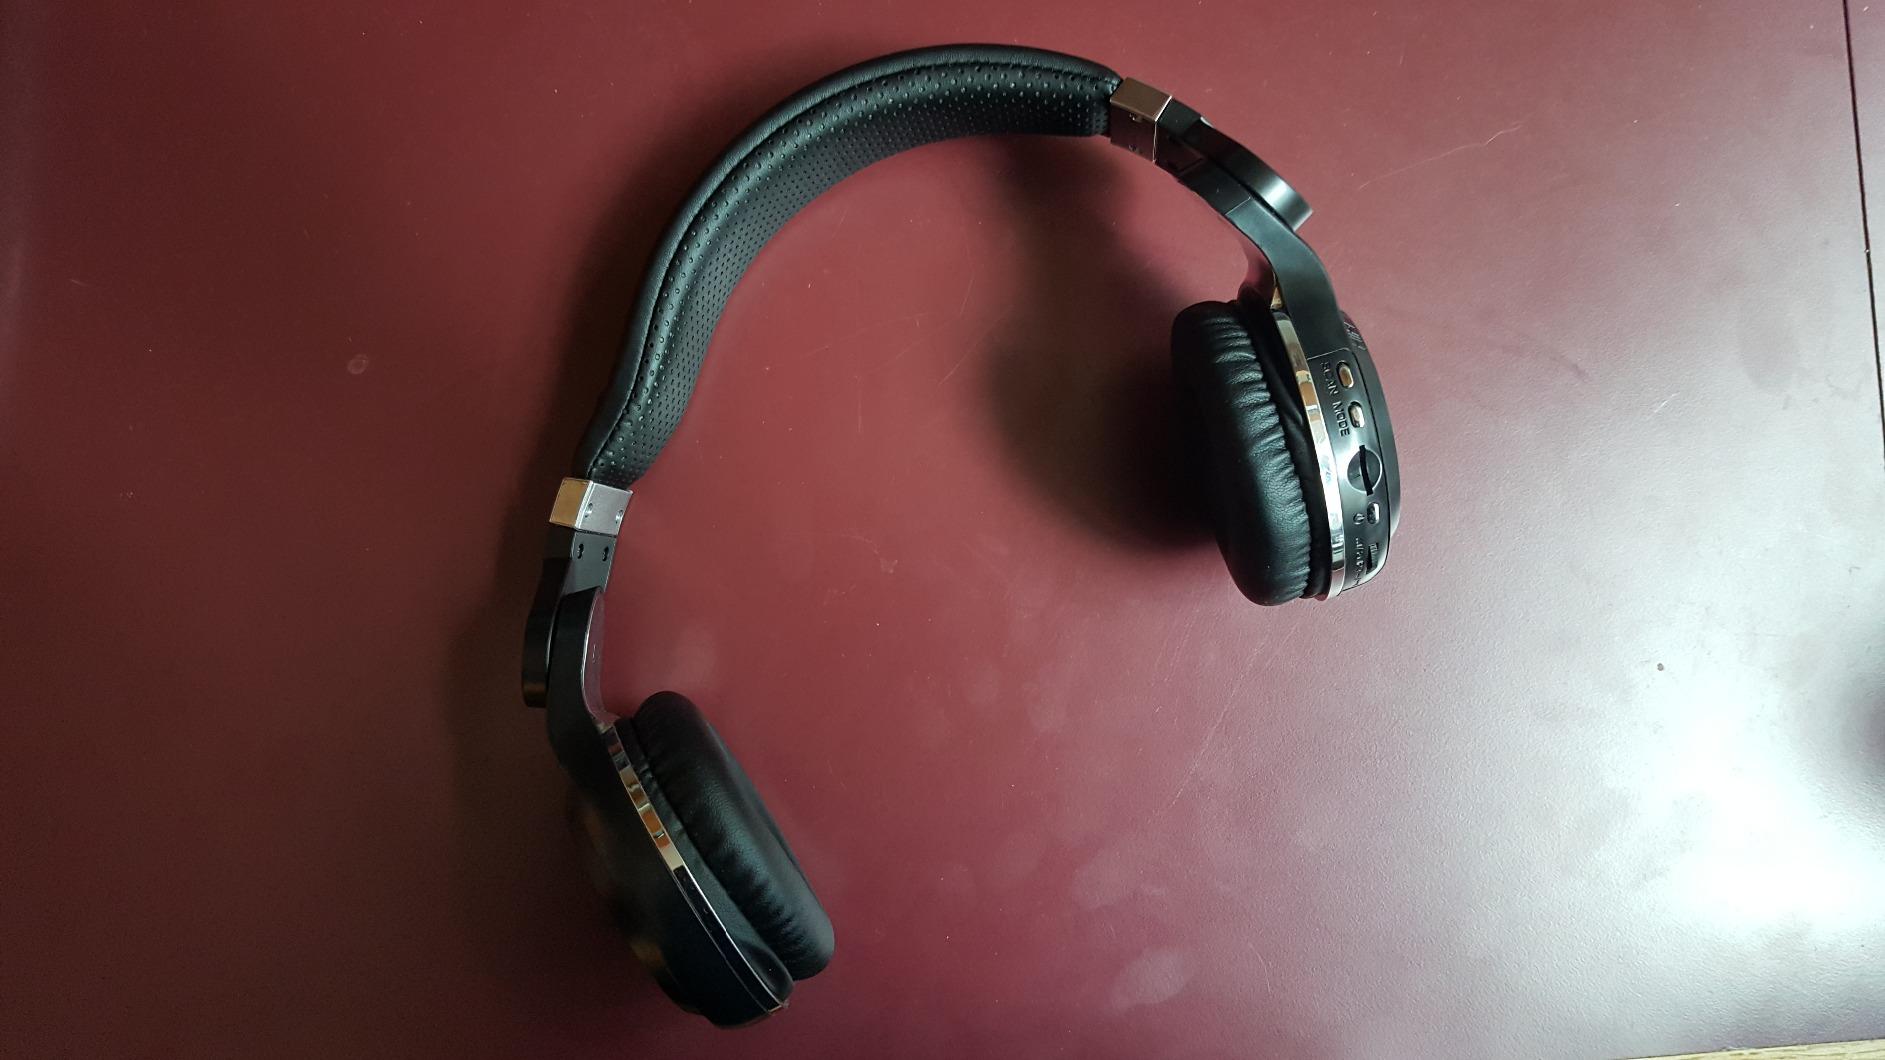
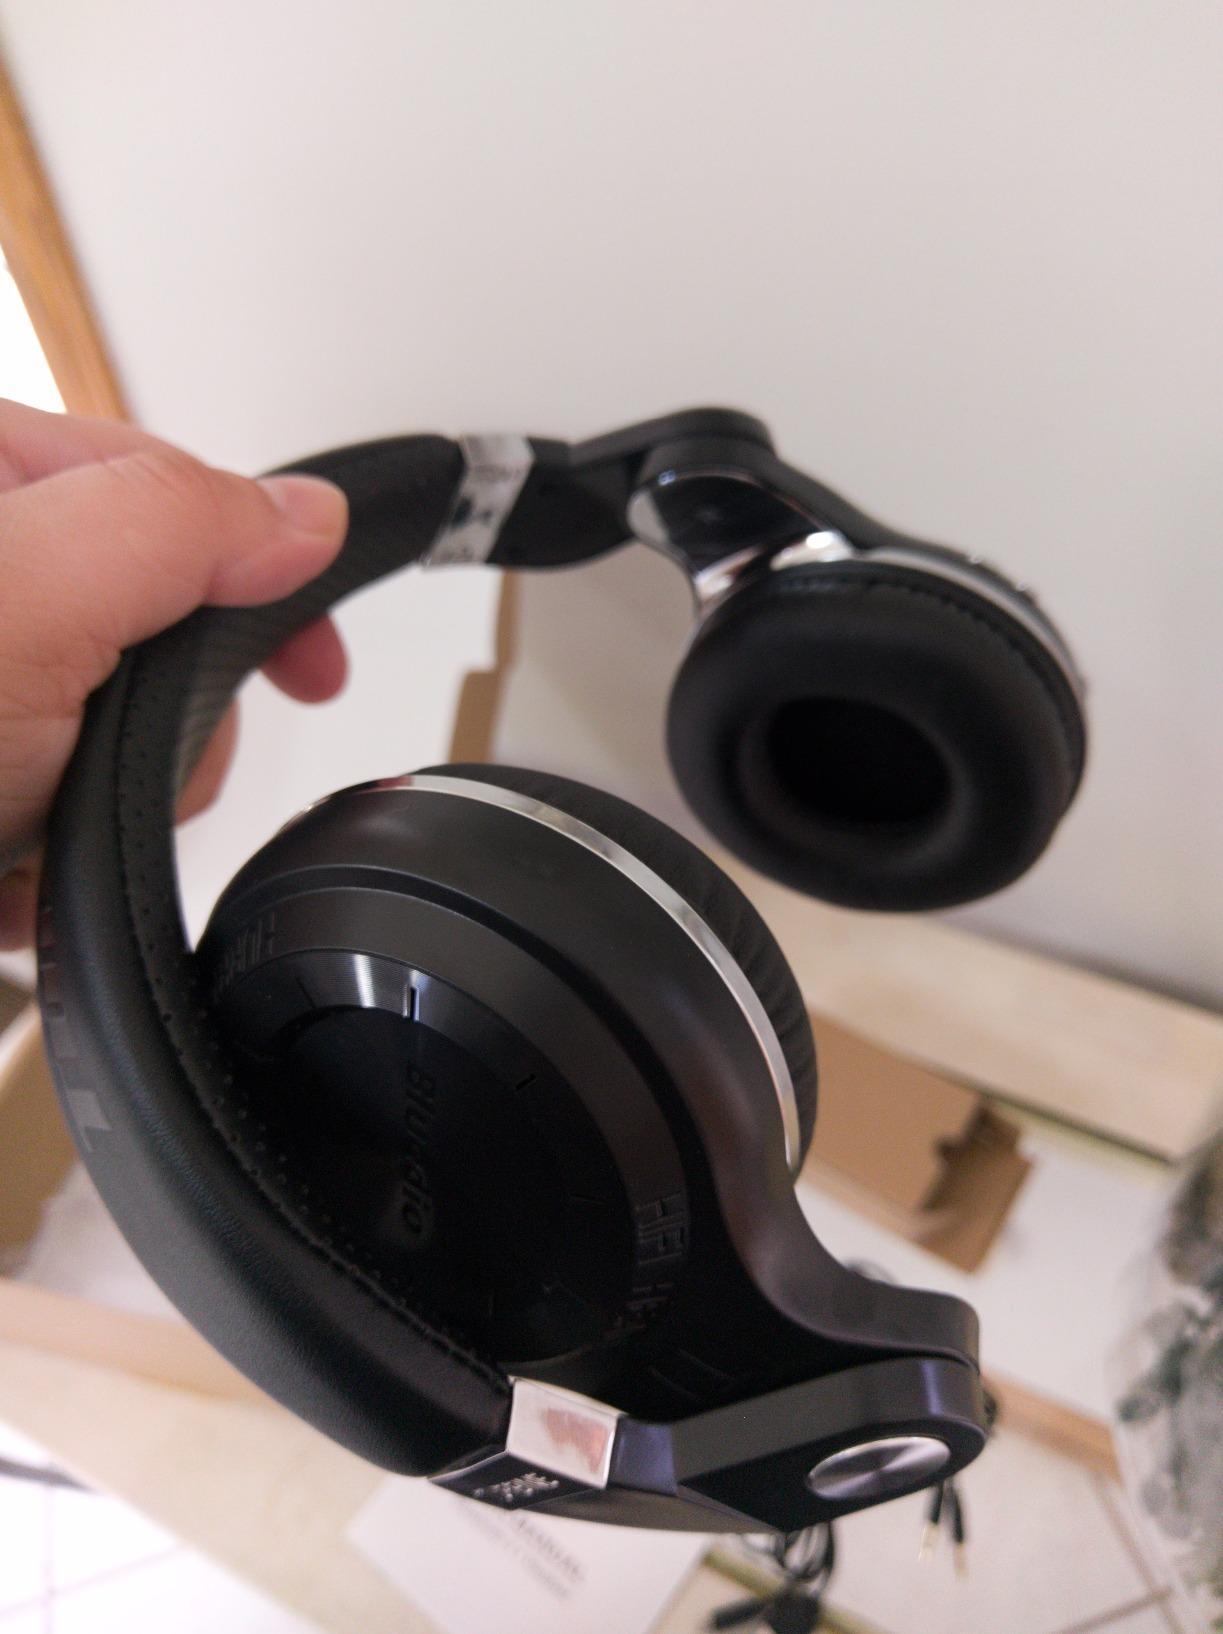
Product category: headphones
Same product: no